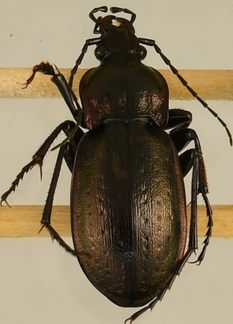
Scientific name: Carabus nemoralis
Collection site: Treehaven Site (TREE), plot TREE_006